Crusader tank

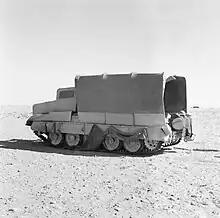
Crusader III in Operation Bertram, the deception before Alamein, with 'Sunshade' camouflage

The Crusader proved prone to "brew up" when hit, a problem that was identified as being due to the ammunition being ignited by hot metal penetrating the unprotected racks. The angled underside of the turret created shot traps that deflected rounds downward, through the hull roof.